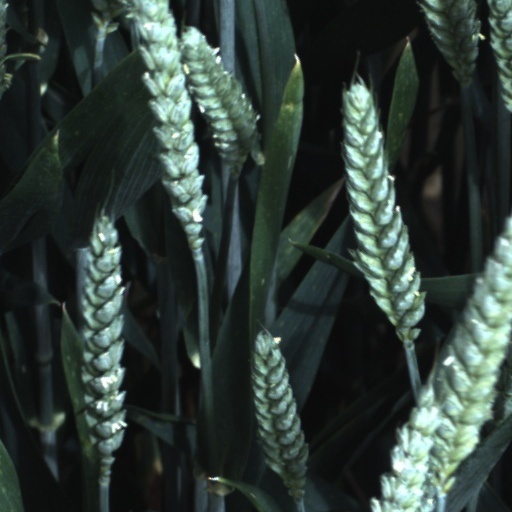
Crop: wheat